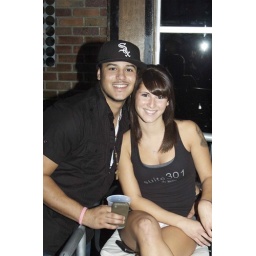
Suite 301, tempe ,sky lounge and bar, best bar in tempe, mill ave